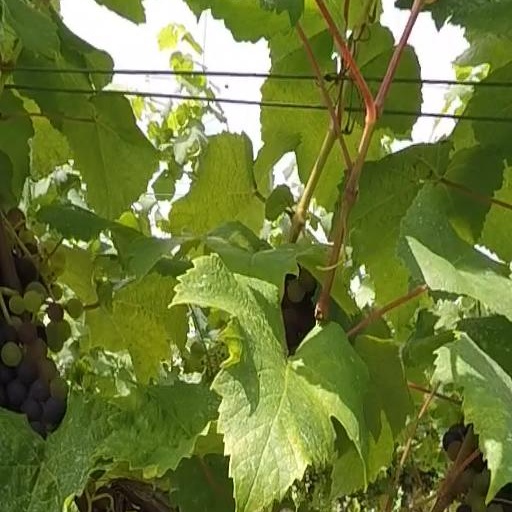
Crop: grape